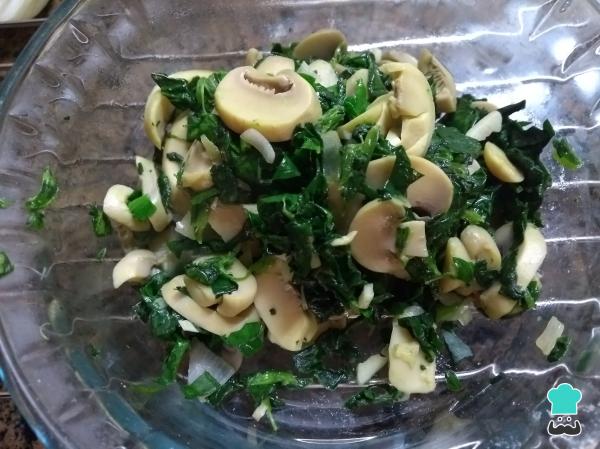
Mezcla la espinaca salteada con la cebolla y el ajo con los champiñones escurridos.